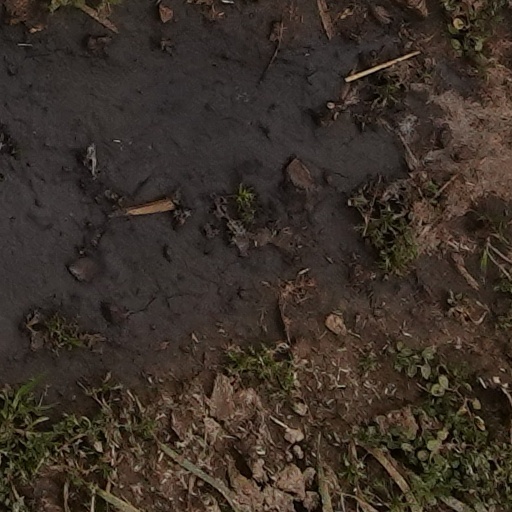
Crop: wheat